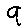
Label: 9